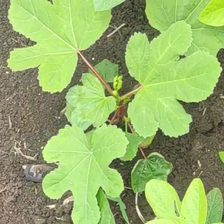
Weed species: Little_Mallow(Malva parviflora)